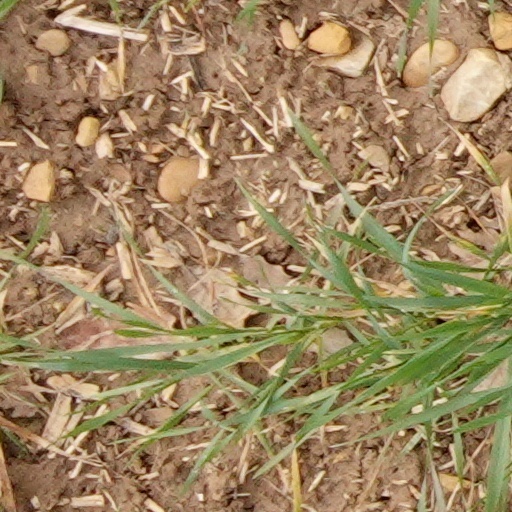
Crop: wheat